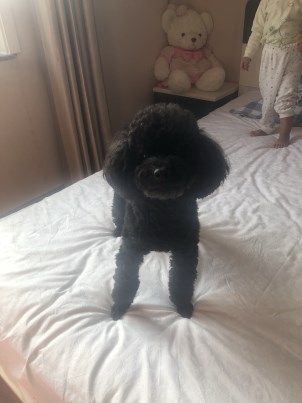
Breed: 7449-n000128-teddy